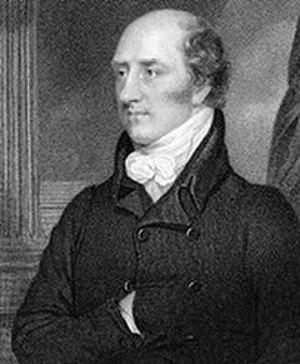
La bataille de Navarin est une bataille navale qui s'est déroulée le 20 octobre 1827, dans la baie de Navarin, entre la flotte ottomane et une flotte franco-russo-britannique dans le cadre de l'intervention de ces trois puissances lors de la guerre d'indépendance grecque. À l'issue des combats, la défaite ottomane est totale.
Le traité de Londres pour la pacification de la Grèce fut signé le 6 juillet 1827 par les représentants du Royaume-Uni, de la France et de la Russie. L'Autriche et la Prusse, invités aux négociations, refusèrent d'y participer.
La paroisse de Canning est à la fois une paroisse civile et un district de services locaux canadien du comté de Queens, au Nouveau-Brunswick. Le DSL inclut les autorités taxatrices de Douglas Harbour et de Newcastle Creek.